Hell City Glamours

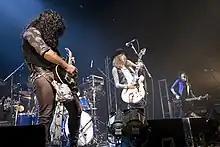
Hell City Glamours at The Forum, Melbourne November 2008

Hell City Glamours were a hard rock band from Sydney, Australia. They supported the likes of Paul Stanley, New York Dolls, Sebastian Bach, Alice Cooper, Shihad, and Airbourne. They released three EP's, a split 7" single with the Devilrock Four and were responsible for a resurgence in hard rock/rock n roll in Sydney in the early 2000s. In late 2008 Hell City Glamours supported The Angels on their Night Attack tour which included four special shows with Rose Tattoo and released their debut album in Europe on Classic Rock Magazine's "Powerage" label. In March, 2009 Hell City Glamours completed their first tour of the United States in which they played at Aussie BBQ and SXSW. In April 2014 they announced the release of their second and final self-titled album along with dates for their farewell tour. Whilst never receiving any support from radio, the Hell City Glamours were an incredibly popular live draw, known for their often sold-out, raucous live shows.